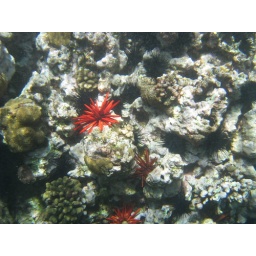
taken while snokeling off Maui. taken while snokeling off Maui. Some off a boat near Molikini and some off beach near 4 Seasons at Waileia. taken while snokeling off Maui. Some off a boat near Molikini and some off beach near 4 Seasons at Waileia.